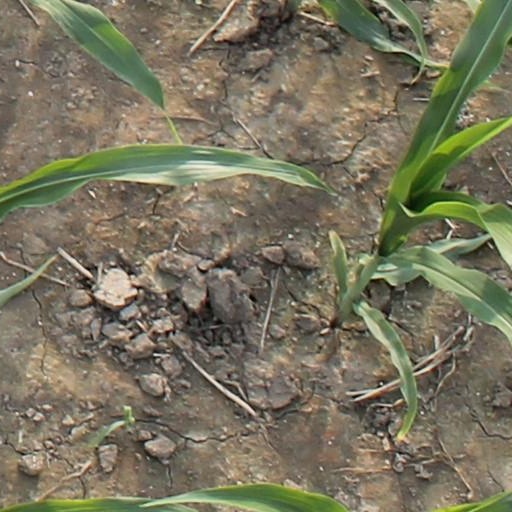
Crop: maize; corn